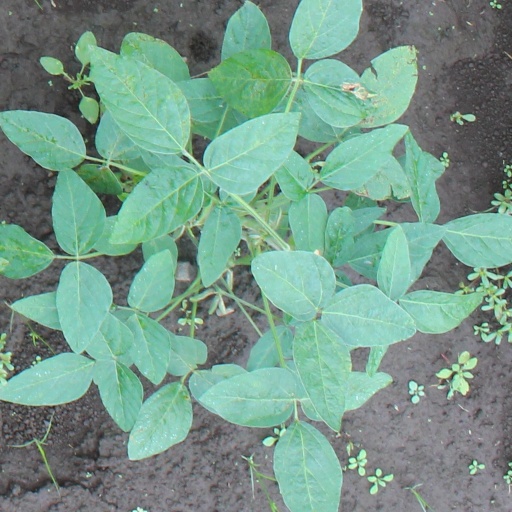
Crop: soybean